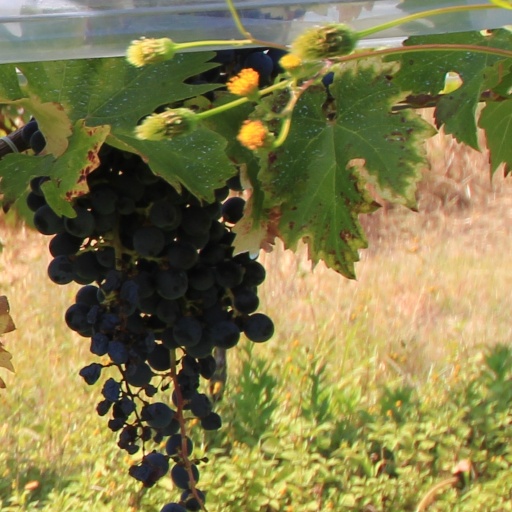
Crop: grape